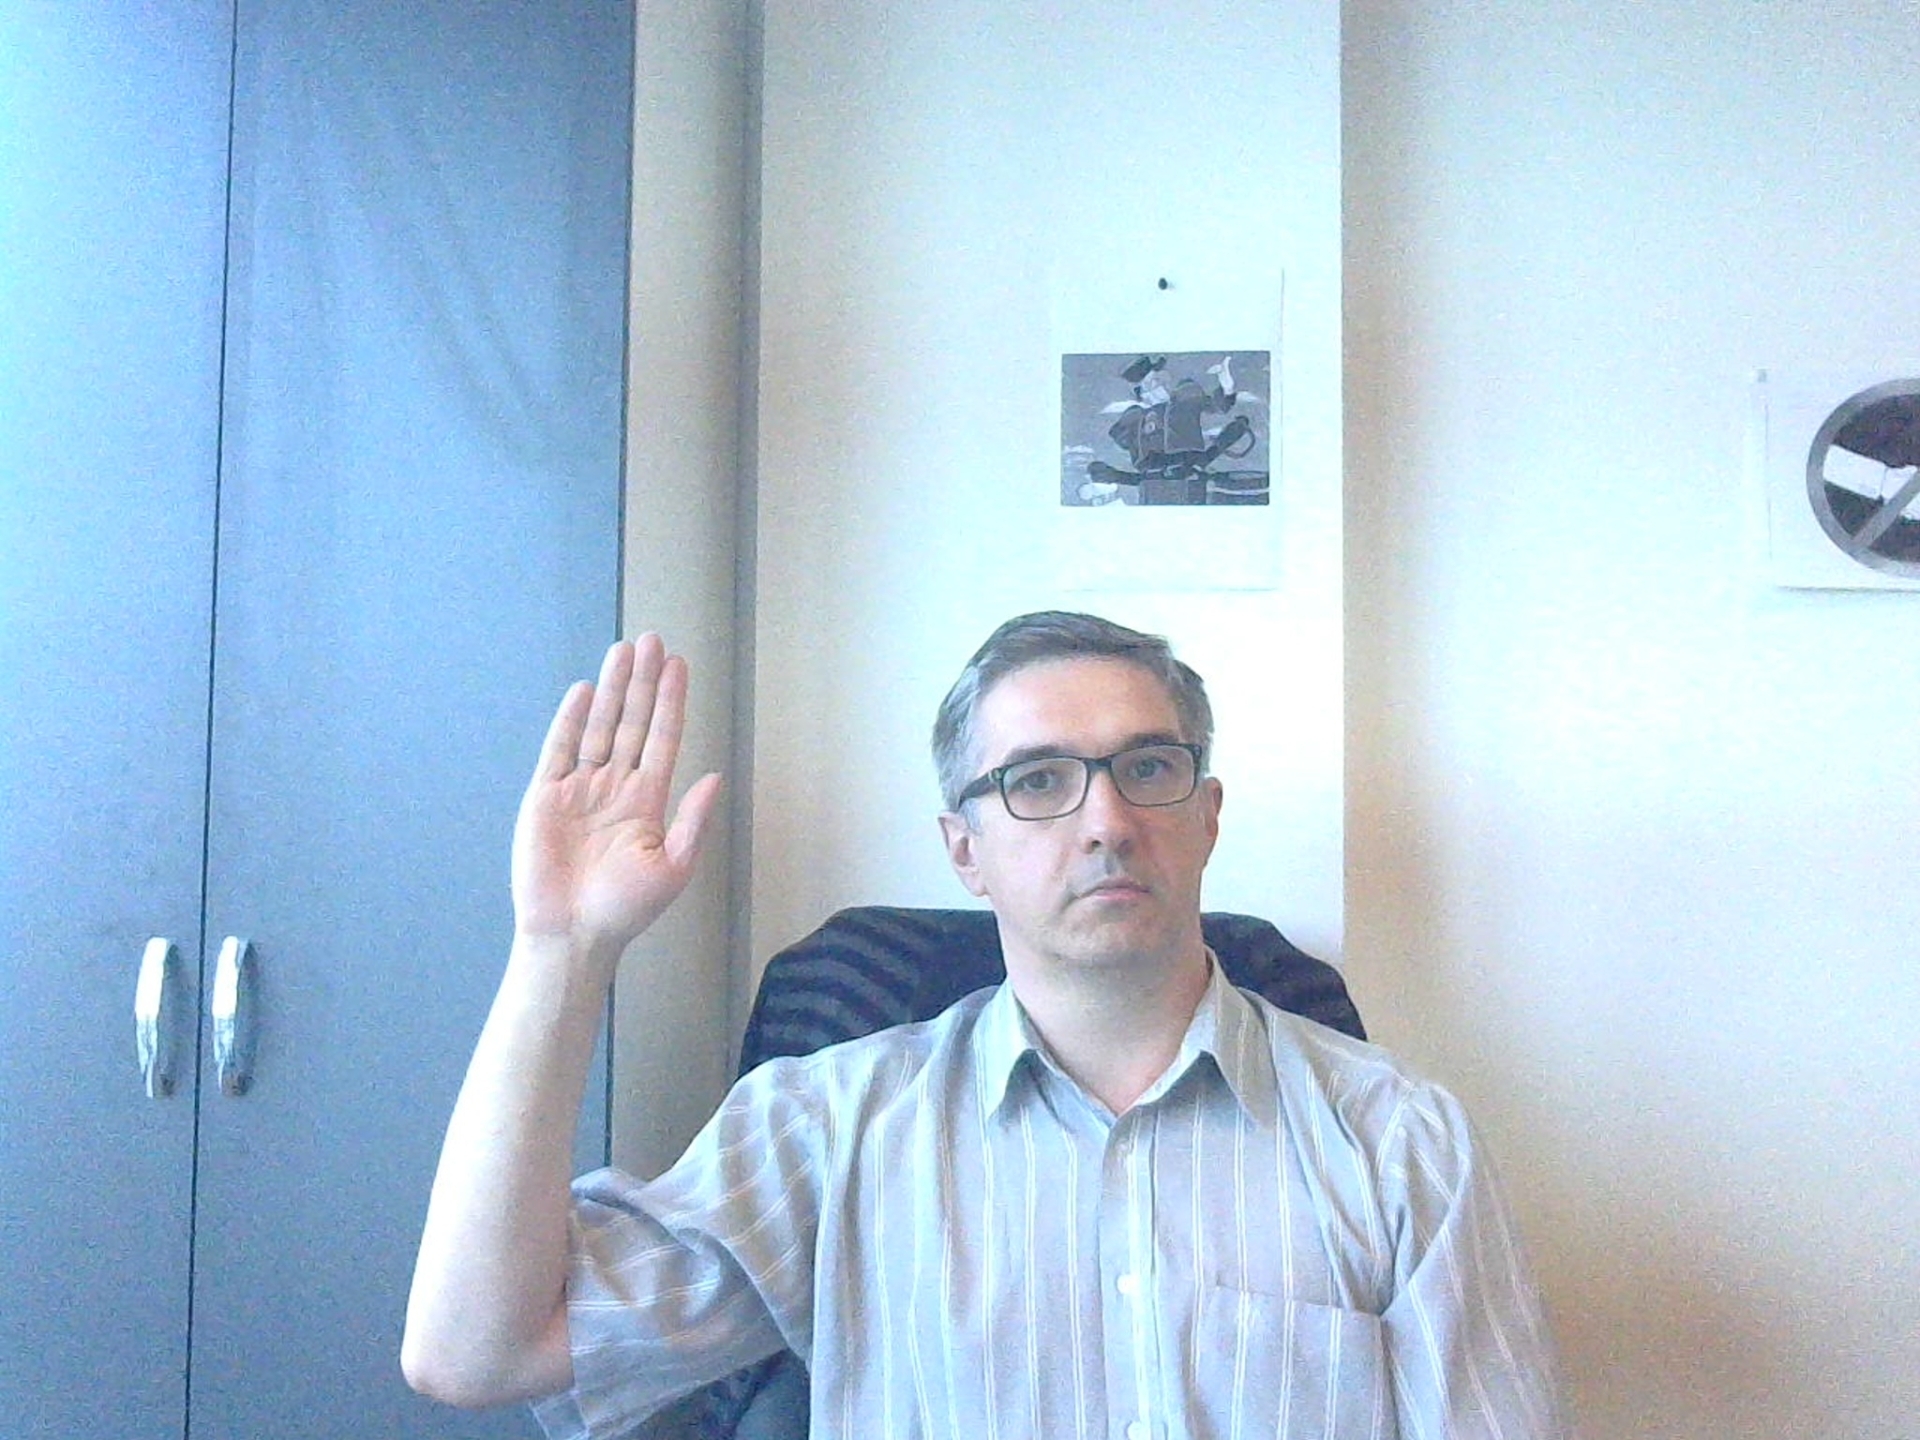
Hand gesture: stop